Vice President of China

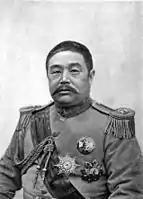
Li Yuanhong, the first vice president in Chinese history.

The office was first established under the Beiyang government when Li Yuanhong became the first vice president of the country when the Republic was founded in 1912. The post was abolished in 1917, but it was restored after the end of the Nationalist government as Li Zongren became the first modern vice president under the 1947 Constitution of the Republic of China. The office of the vice president along with the government of the Republic of China, was relocated to Taiwan in 1949, where it exists today.